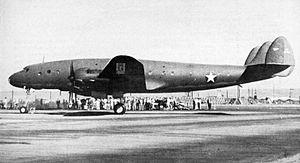
Le Lockheed Constellation est un avion de ligne à hélices avec 4 moteurs en étoile Wright R-3350 de 18 cylindres. Il est construit par Lockheed entre 1943 et 1958 dans son usine de Burbank en Californie. Un total de 856 appareils sont produits dans plusieurs versions, toutes reconnaissables à la triple dérive et au fuselage en forme de dauphin. Le Constellation est utilisé comme avion de ligne et comme avion de transport militaire par les États-Unis, en particulier lors du pont aérien de Berlin. Il est l'avion présidentiel du président américain Dwight David Eisenhower.
Le Lockheed L-049 Constellation est le prototype dans la lignée du Constellation. Il entre en service comme avion de transport militaire C-69 pendant la Seconde Guerre mondiale pour l'United States Army Air Forces et est modifié pour être la première version civile après la guerre. Quand la production s'achève en 1946, il sera remplacé par les L-649 et L-749 améliorés.
Le Lockheed C-69 Constellation est la première version militaire de la lignée du Constellation. Il effectue son premier vol en 1943 et seuls 22 appareils sont construits pour l'United States Army Air Forces. La plupart des C-69 construits sont par la suite convertis en avions de ligne sous la nouvelle désignation L-049.